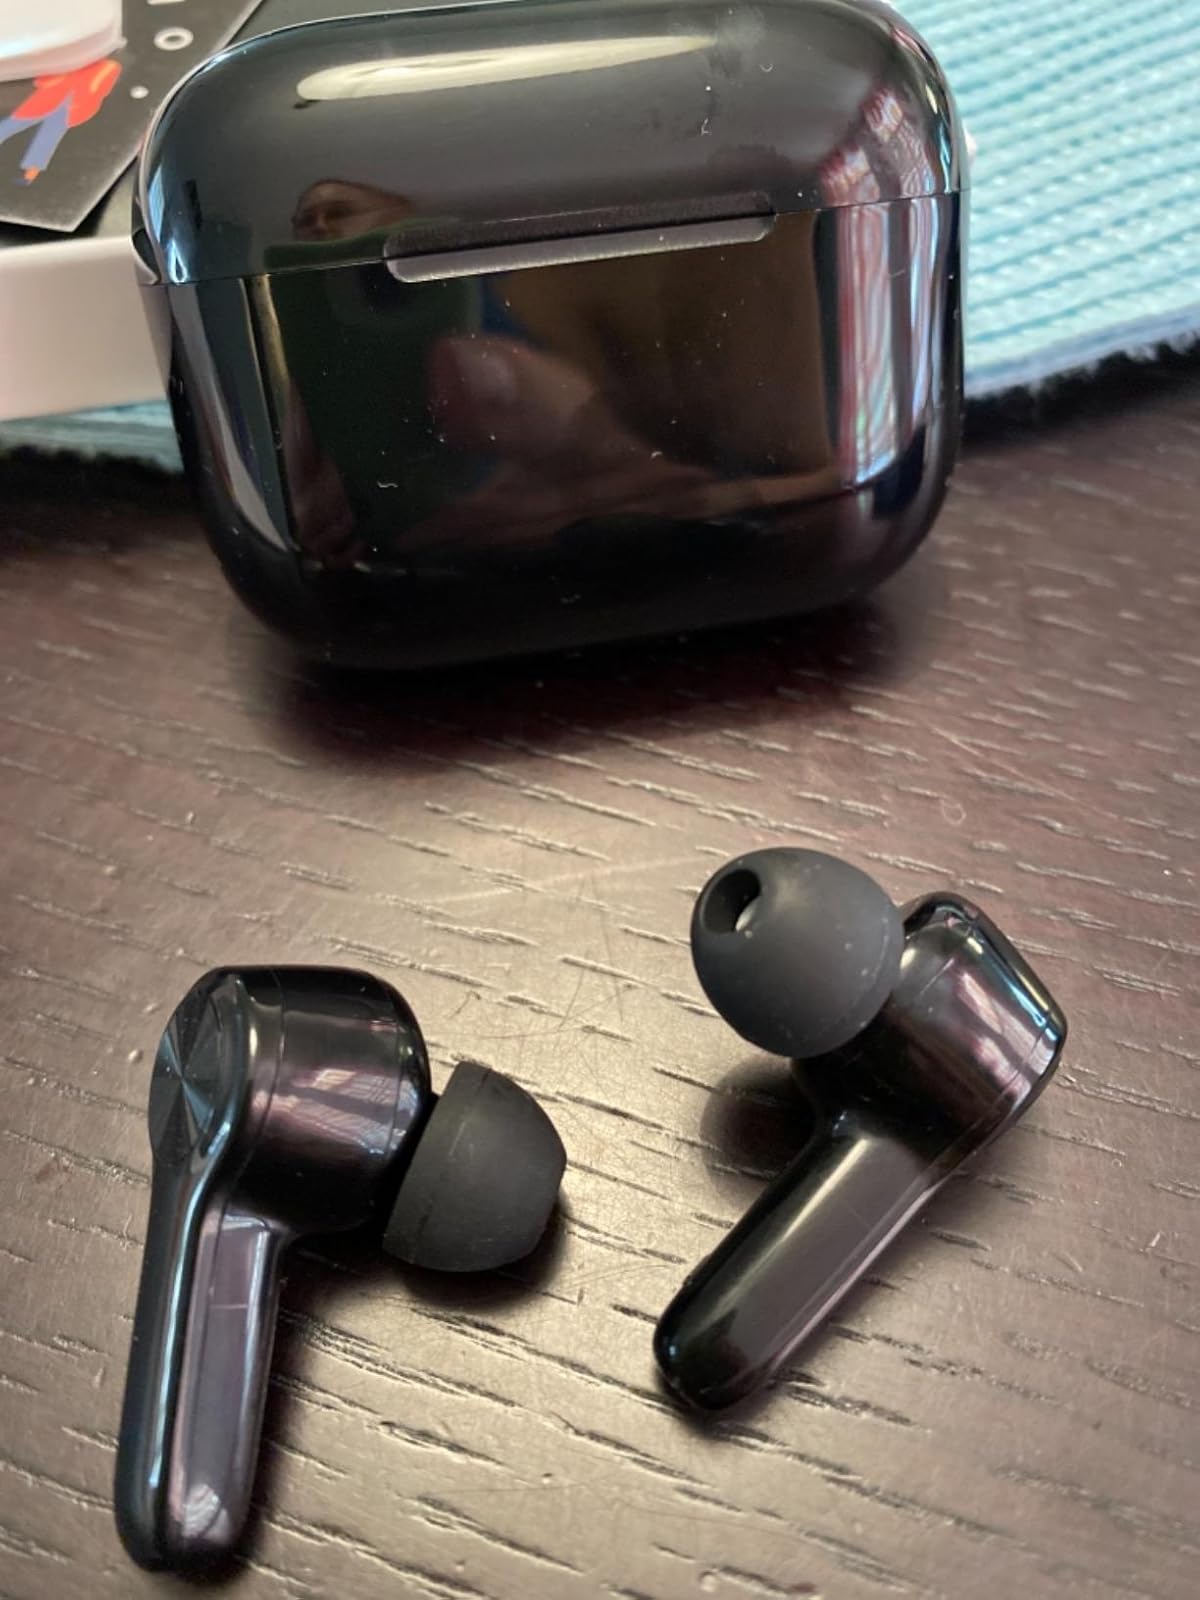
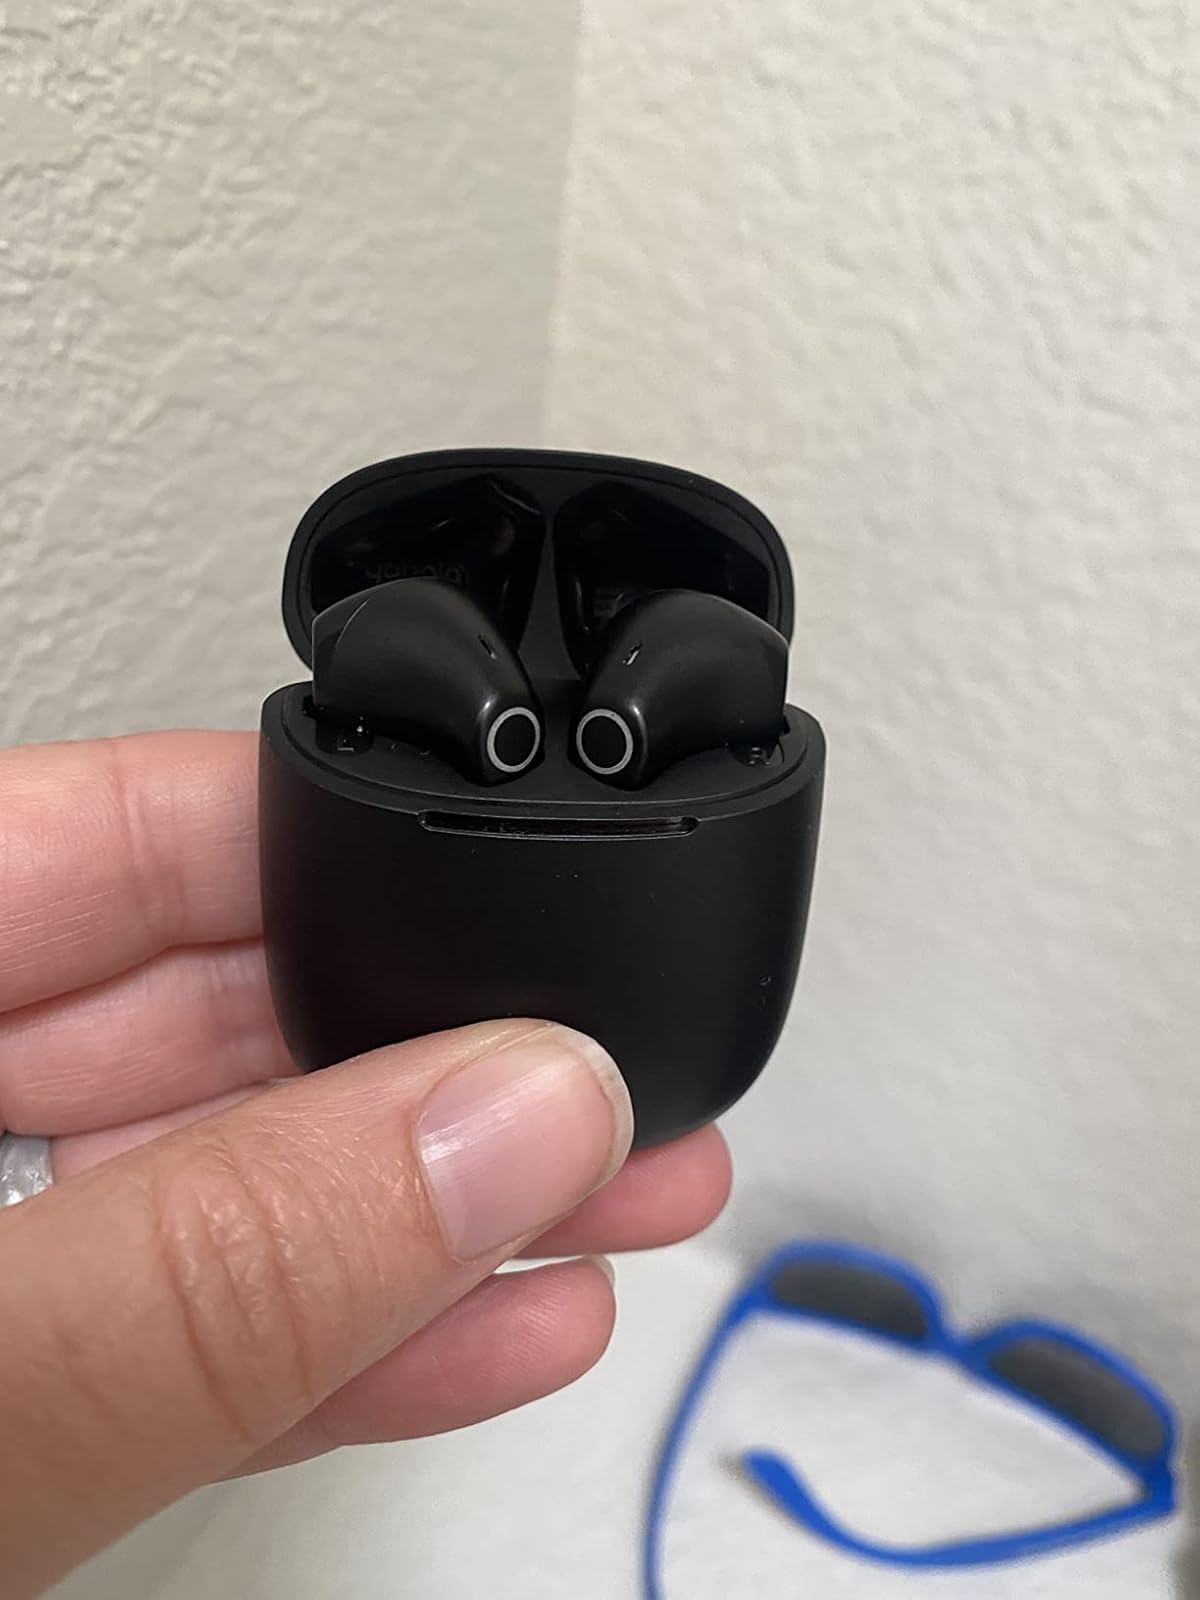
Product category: earbuds
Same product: no